Convict tramway

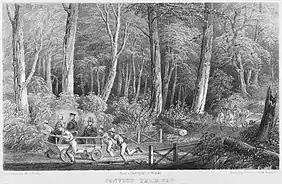
A contemporary sketch of the convict tramway

The Convict Tramway was hauled by human power: convicts from the Port Arthur convict settlement. and was created to replace the hazardous sea voyage from Hobart to Port Arthur, Tasmania. Charles O'Hara Booth oversaw the construction of the tramway.